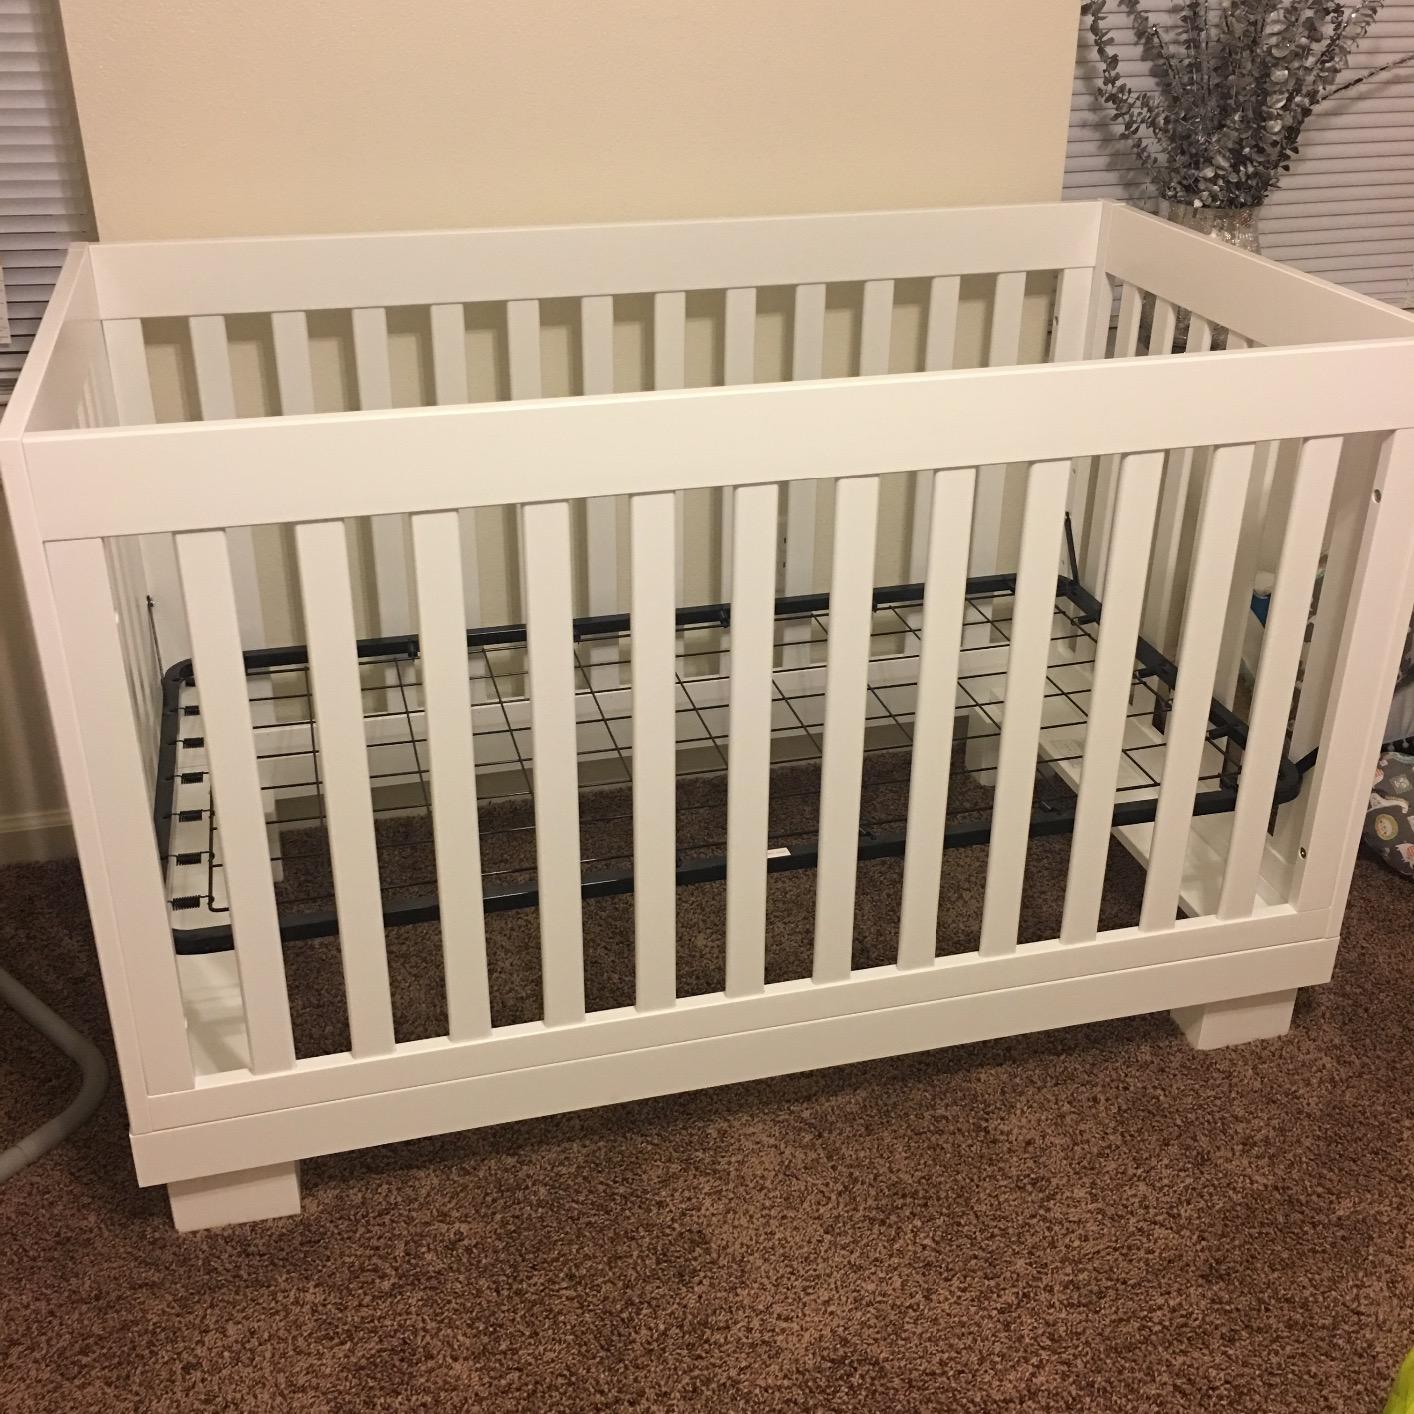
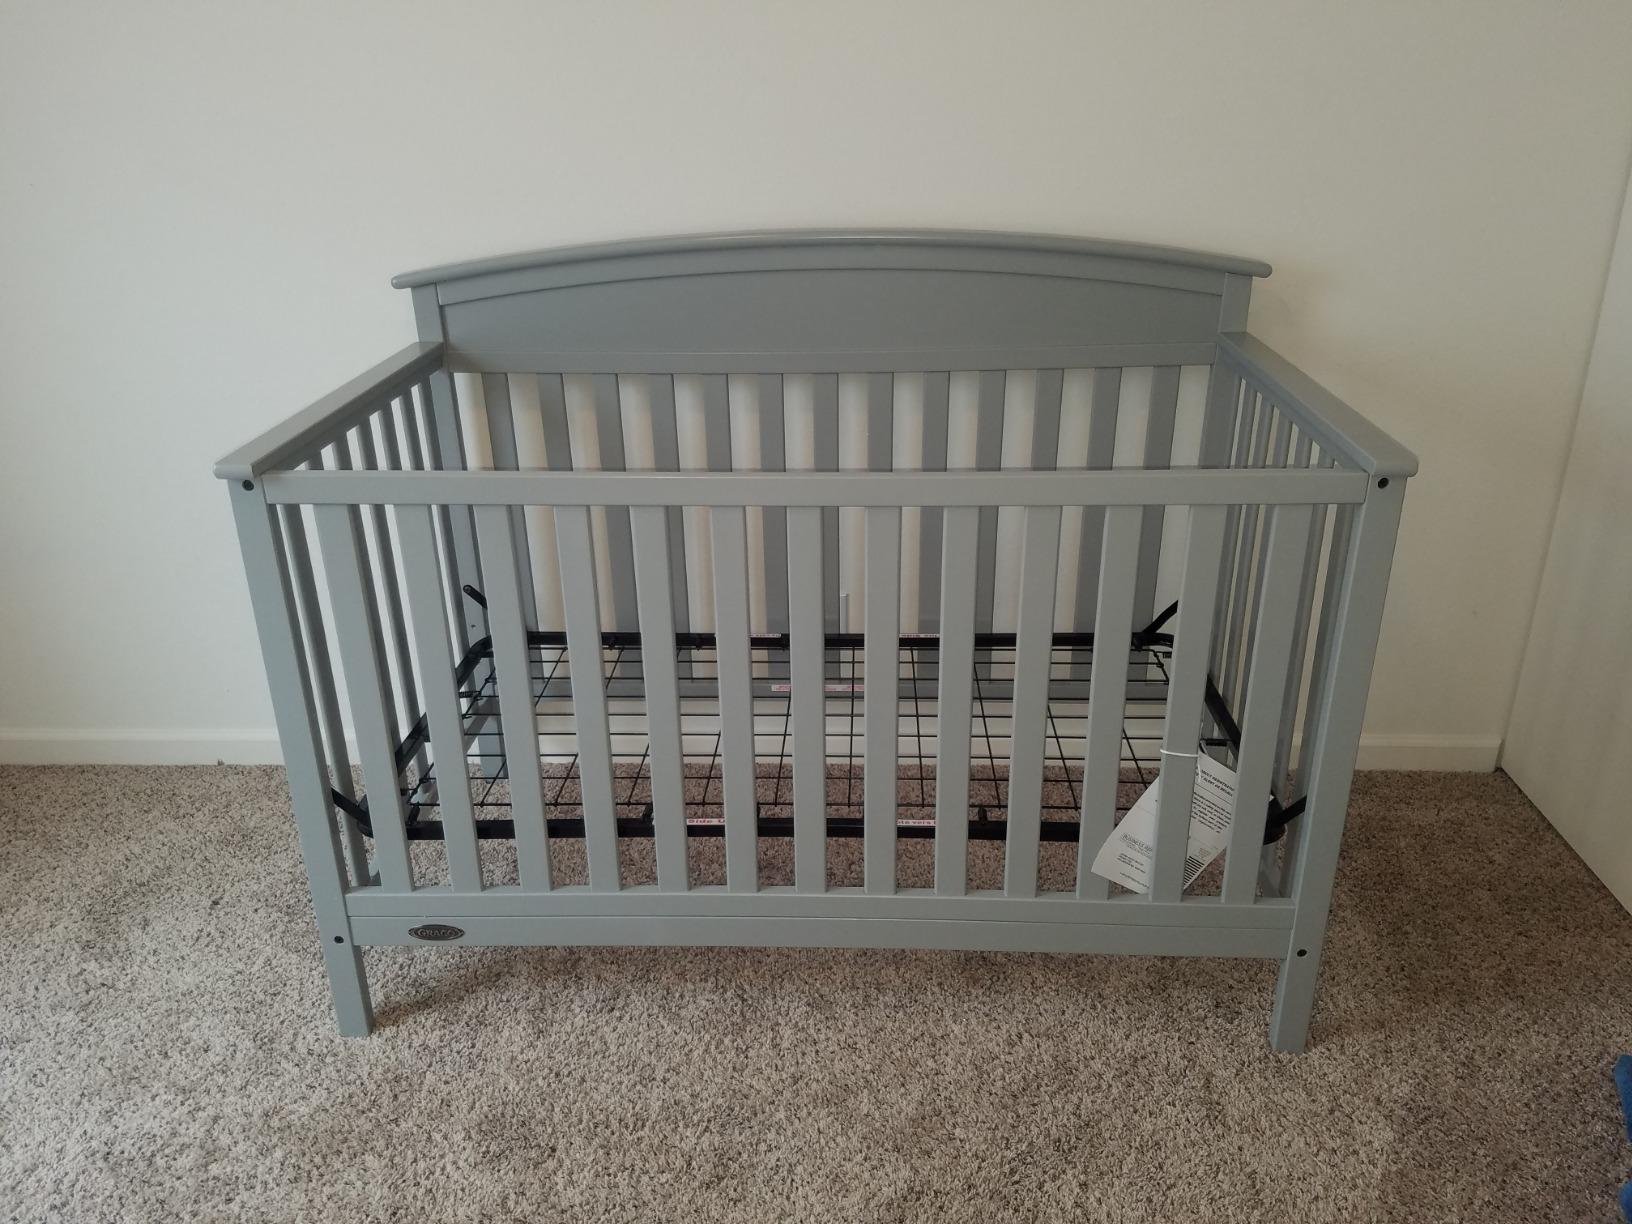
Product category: products_crib
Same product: no